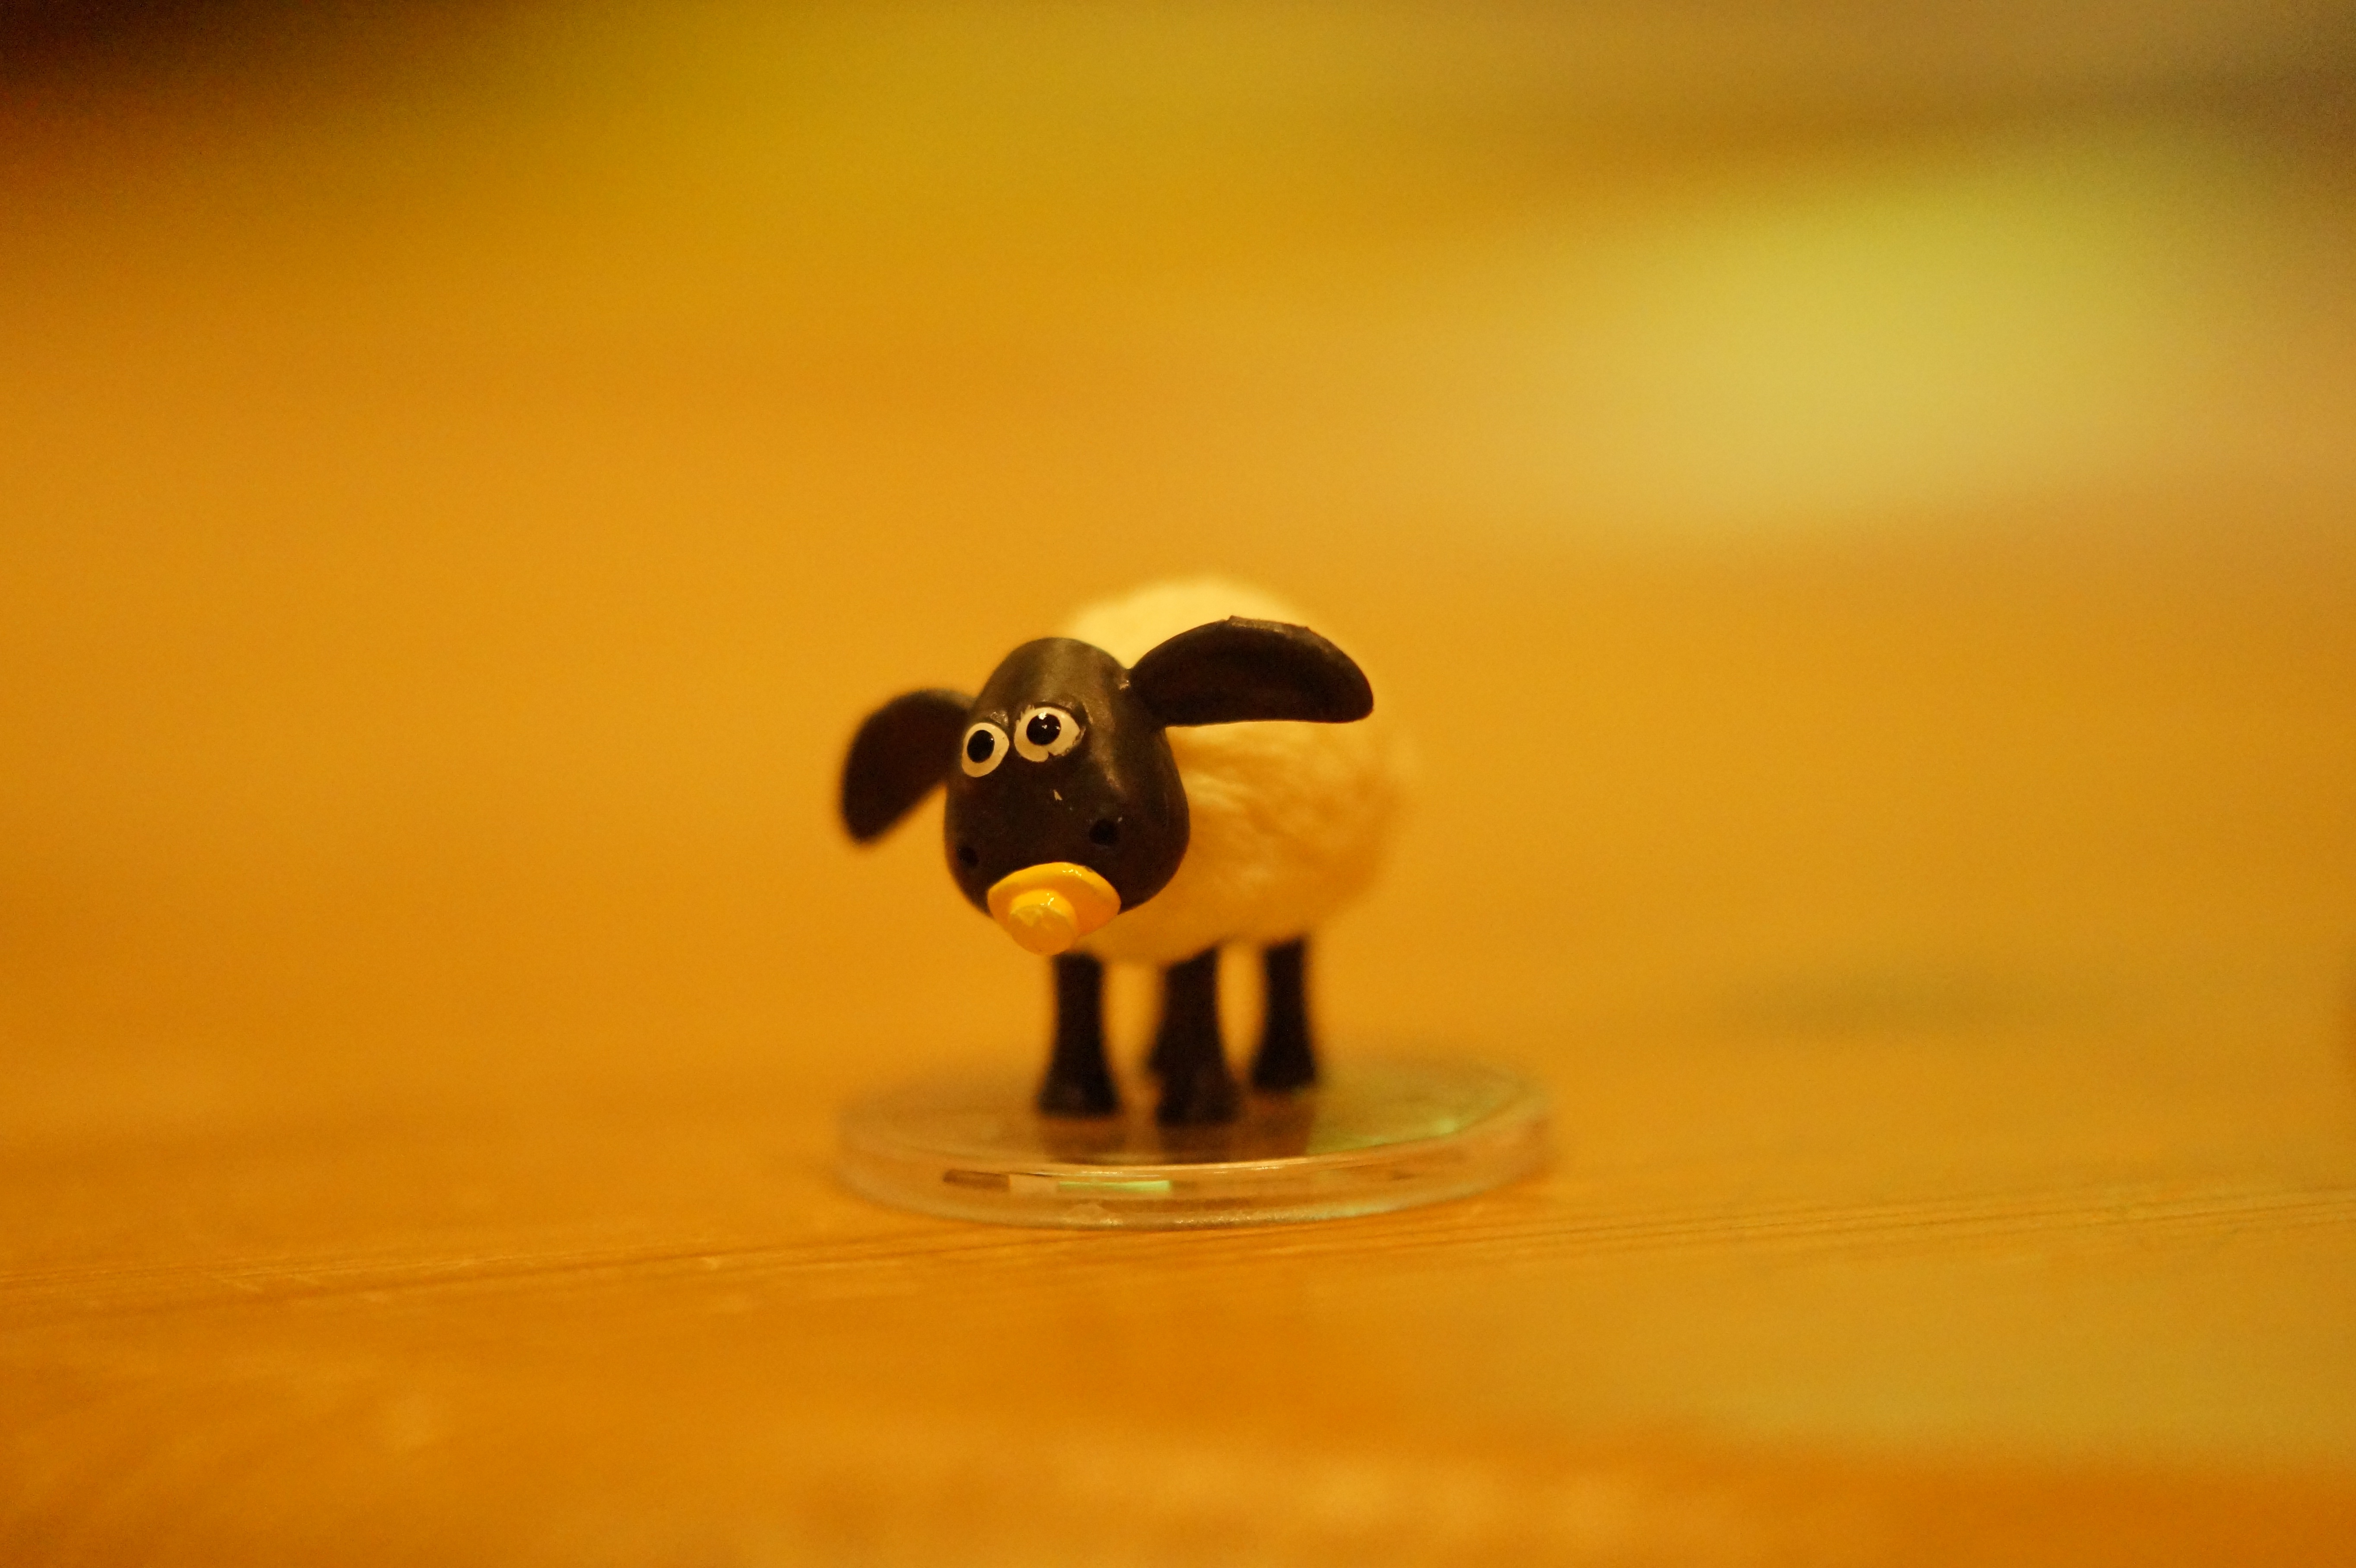
black and white, morning, film, sheep, mammal, child, yellow, lamb, teddy bear, england, children, figure, toys, comic, shape, collectible, macro photography, watch tv, pacifier, film character, known, dough figure, baby sheep, shaun the sheep, timmy